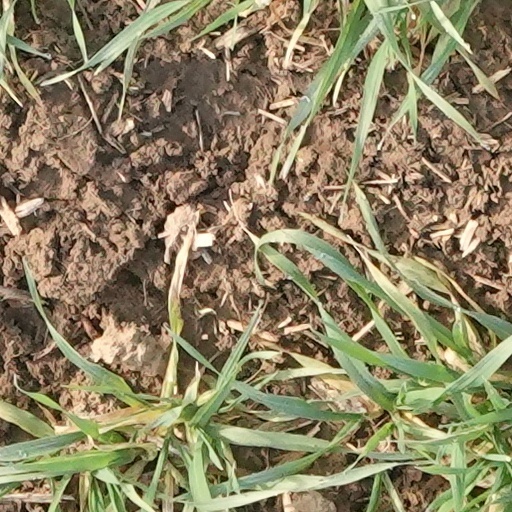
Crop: wheat